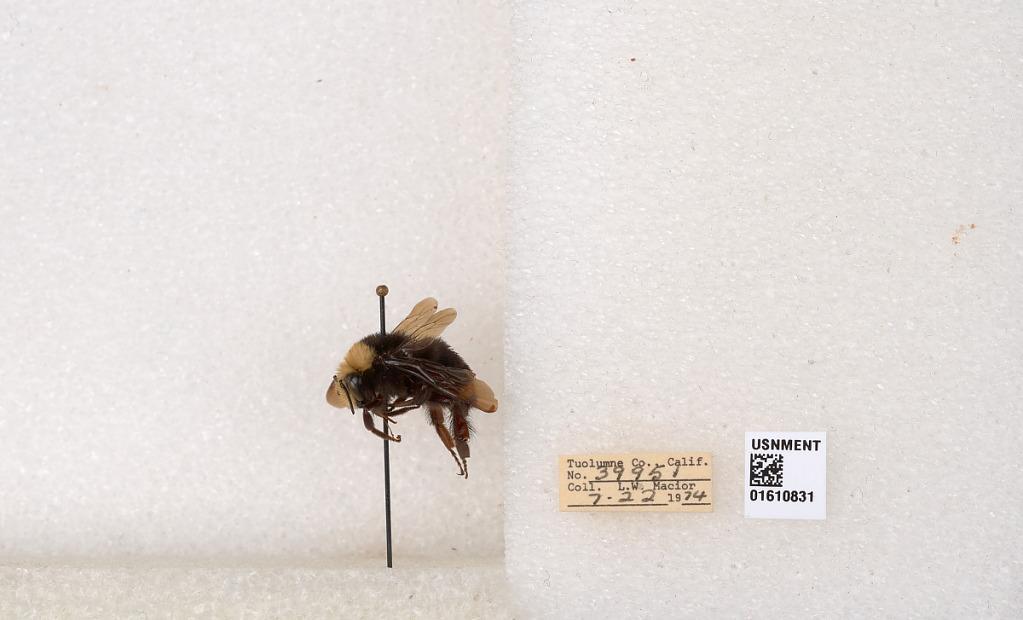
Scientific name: Bombus (Pyrobombus) vosnesenskii Radoszkowski
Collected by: L. Macior
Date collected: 1974-7-22
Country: United States
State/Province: California
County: Tuolumne
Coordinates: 37.9712, -120.228